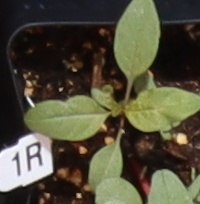
Label: Waterhemp